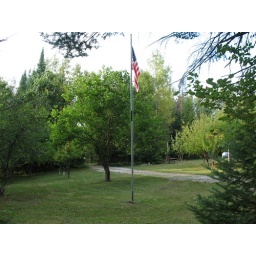
Old Glory in the fruit tree orchard